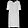
Label: Dress